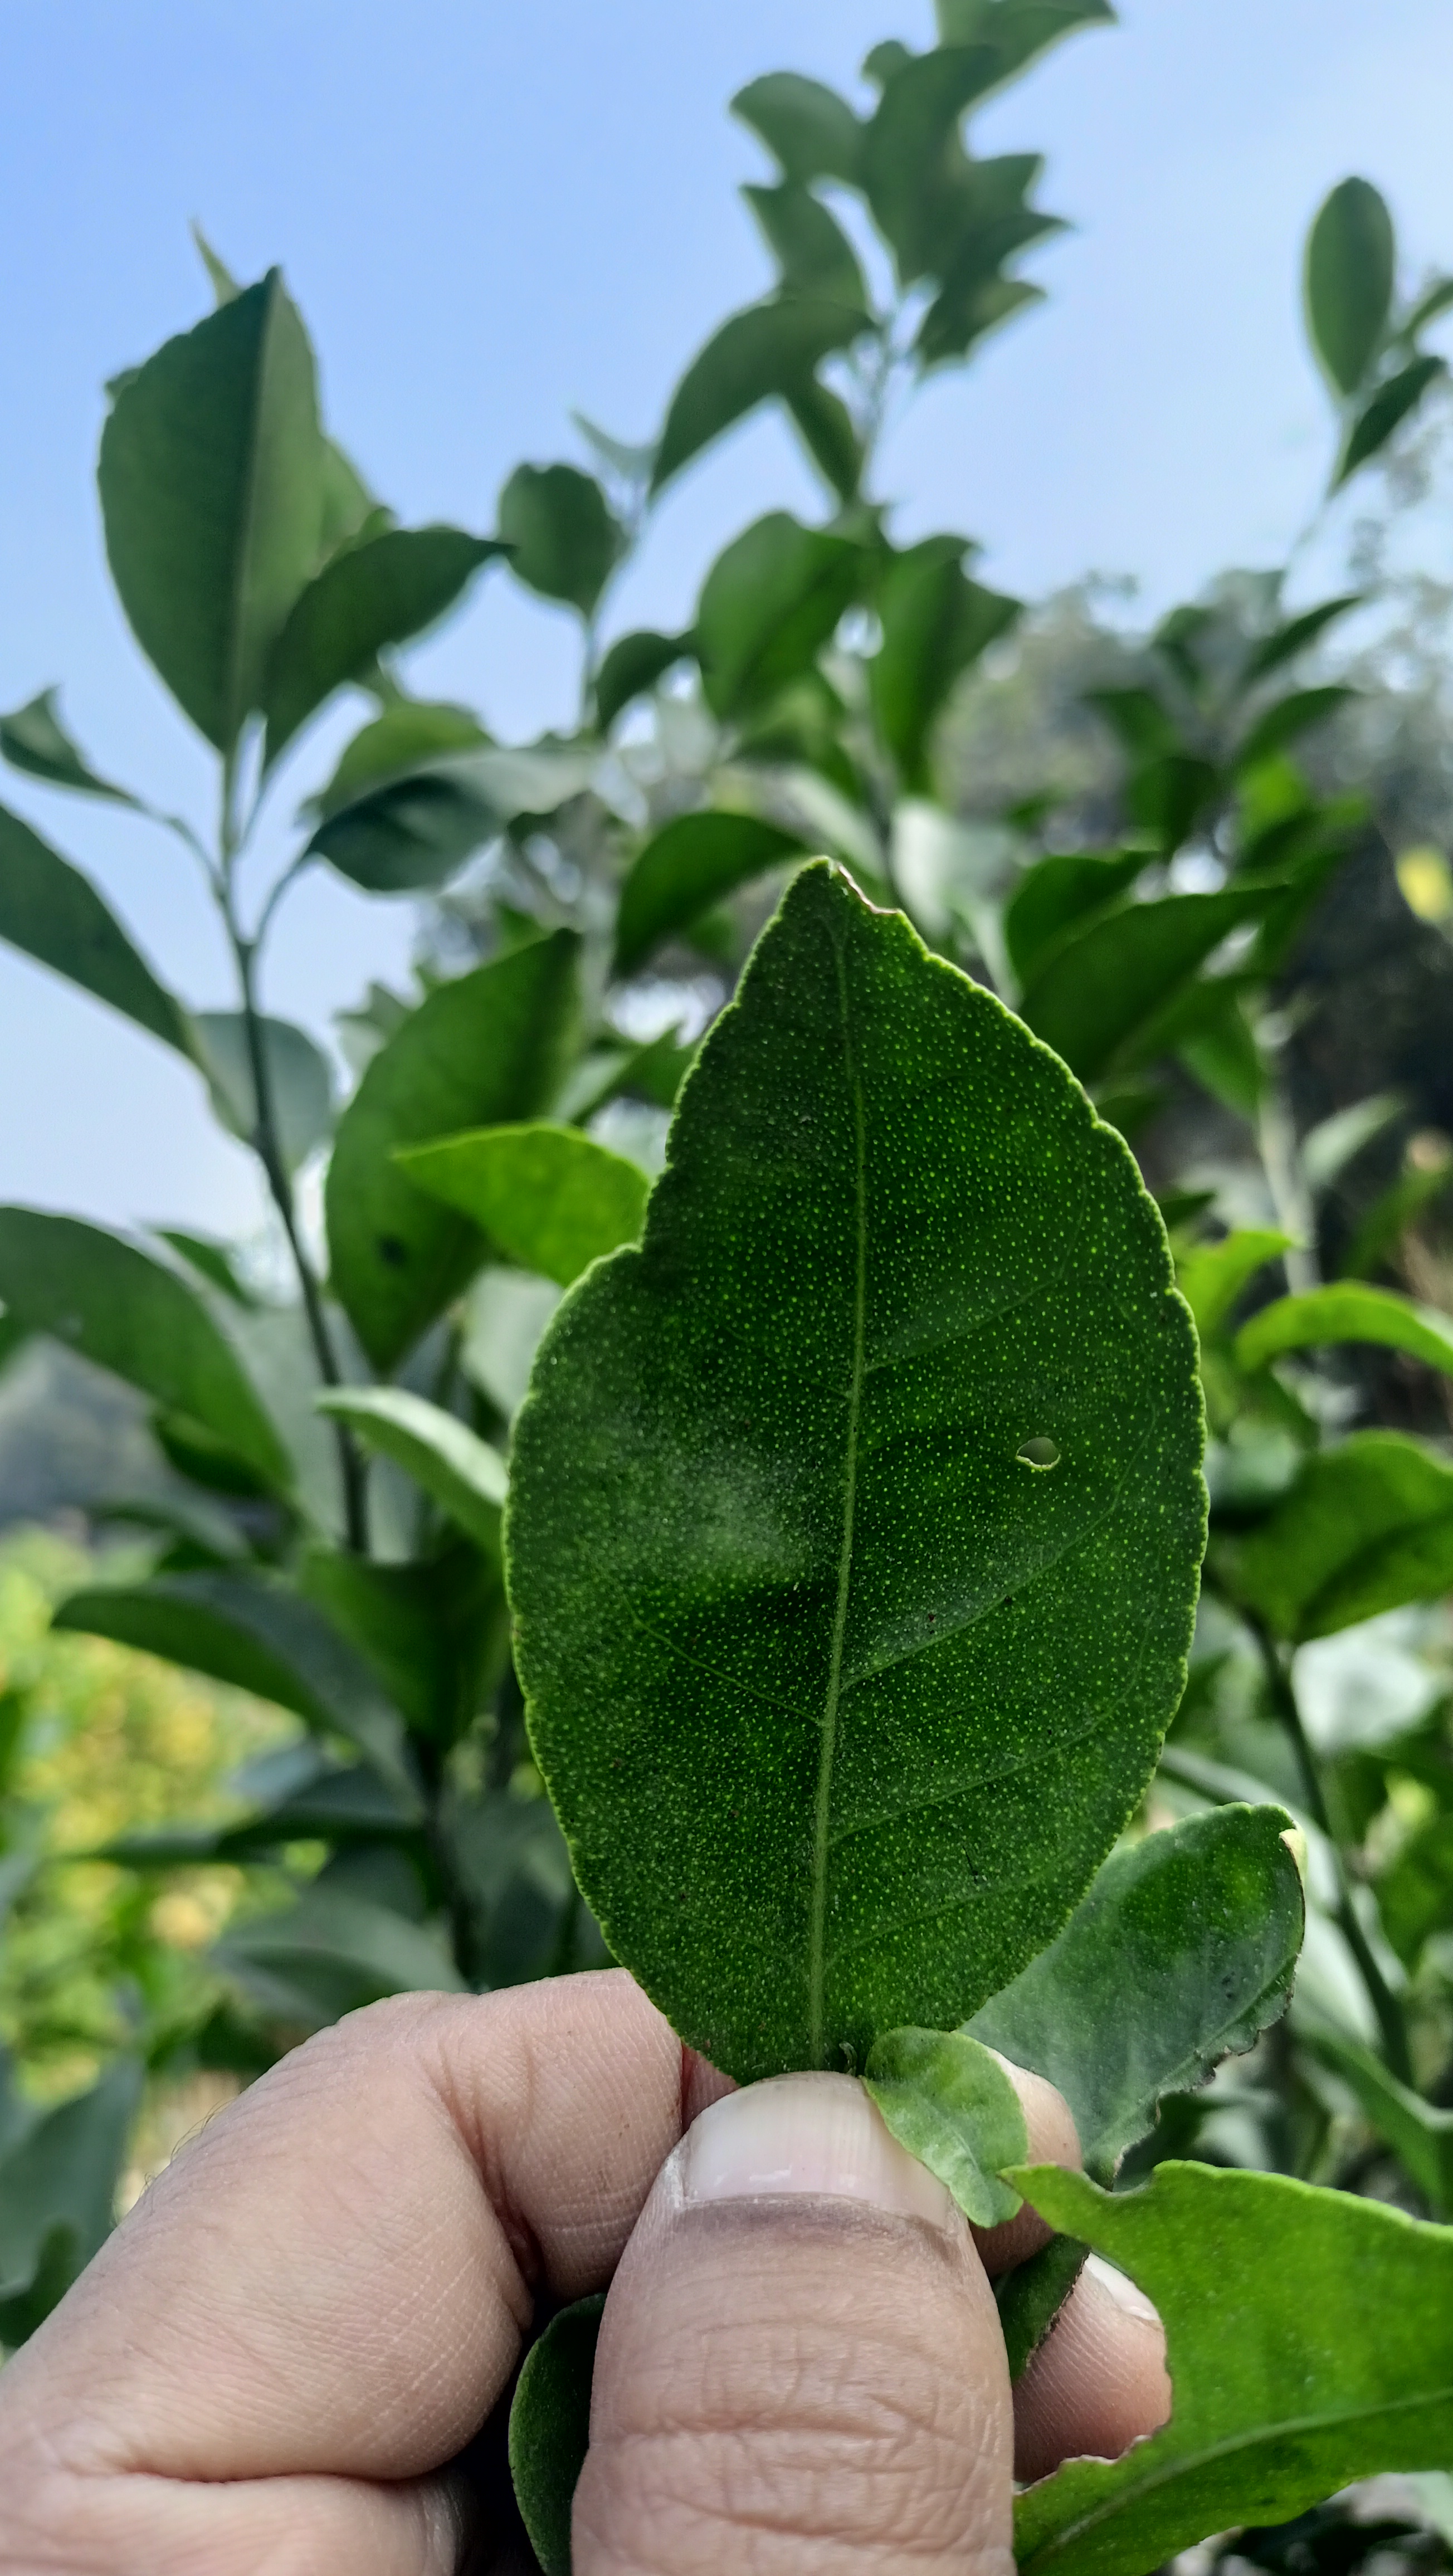
Mandarin leaf variety: China Mishti